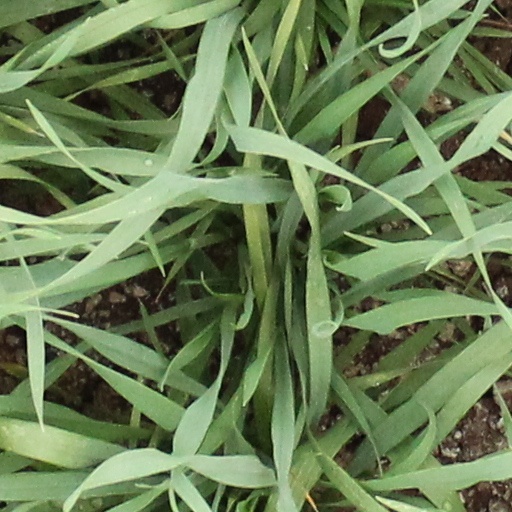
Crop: wheat